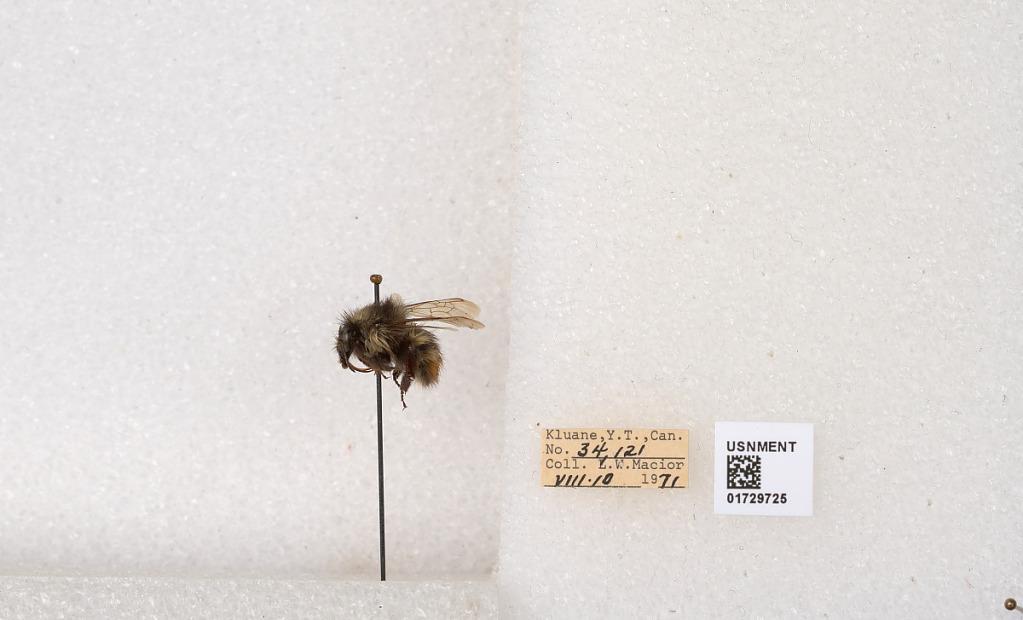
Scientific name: Bombus flavifrons Cresson
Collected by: L. Macior
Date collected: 1971-8-10
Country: Canada
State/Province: Yukon Territory
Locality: Kluane National Park and Reserve
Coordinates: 60.7493, -139.504